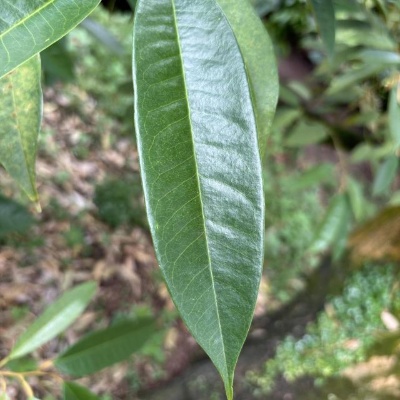
Label: Leaf_Healthy